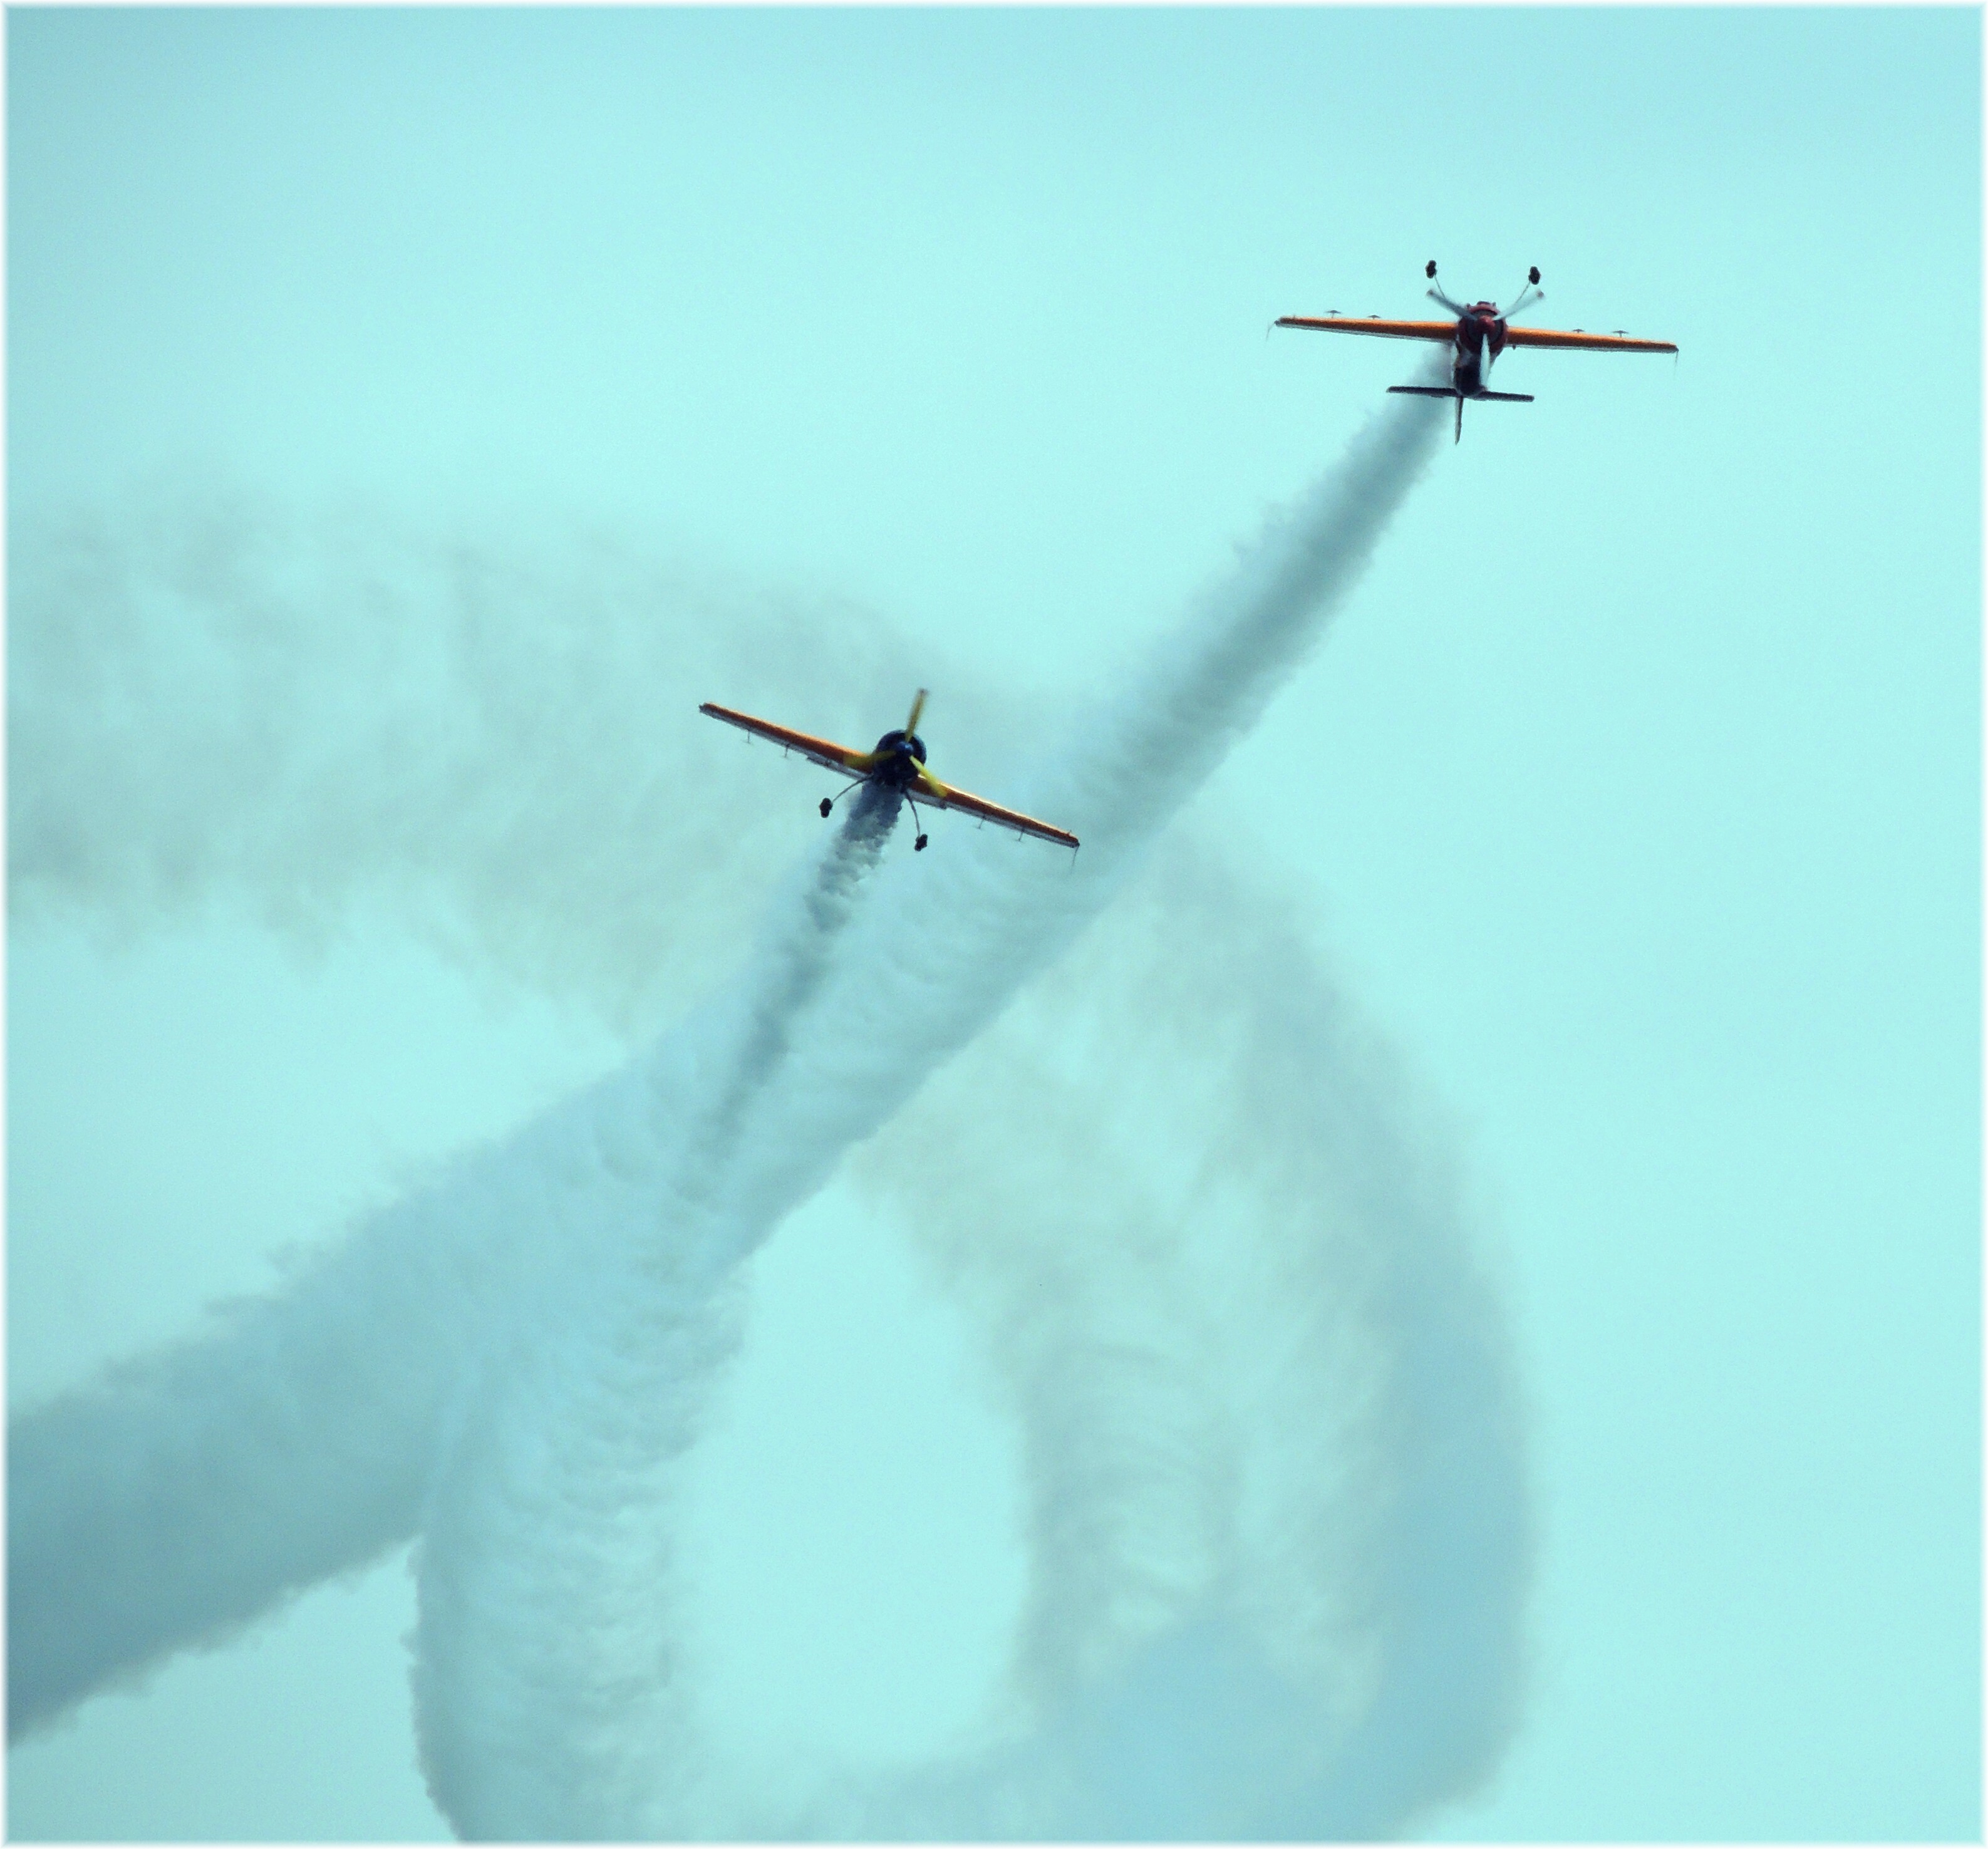
wing, airplane, aircraft, vehicle, aviation, propeller, air show, aerobatics, atmosphere of earth